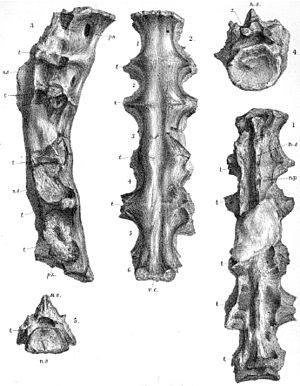
Ornithodesmus est un genre éteint de petits dinosaures de la famille des dromaeosauridés qui vivait au cours du Crétacé inférieur, il y a environ 125 millions d'années. Les restes fossiles découverts proviennent de l'île de Wight, en Angleterre, où ils ont été extraits des sédiments du faciès wealdien, ensemble de faciès détritiques d'environnement continental.